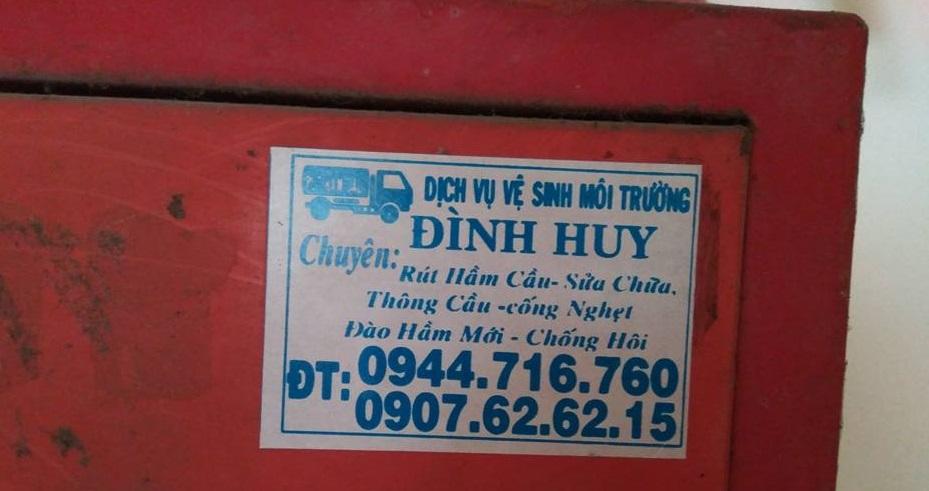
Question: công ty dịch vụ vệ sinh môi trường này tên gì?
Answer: công ty đình huy